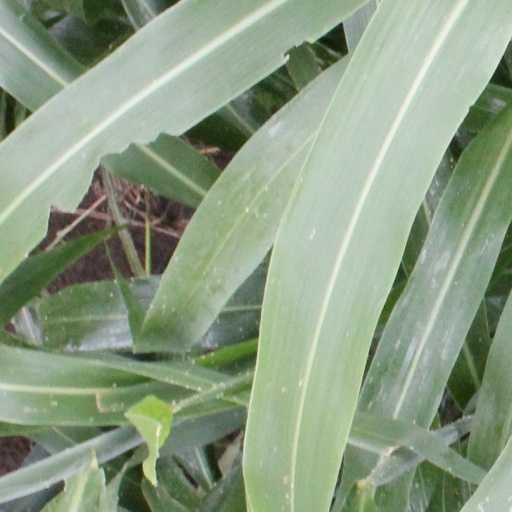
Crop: sorghum